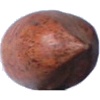
Label: Nut Pecan 1